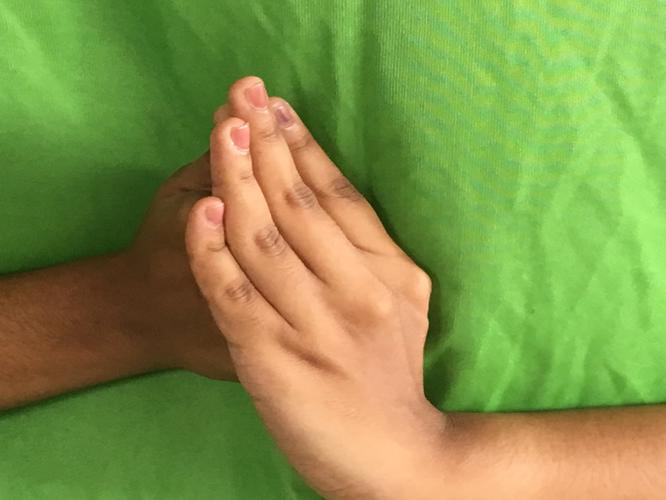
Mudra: Shanka
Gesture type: double_hand